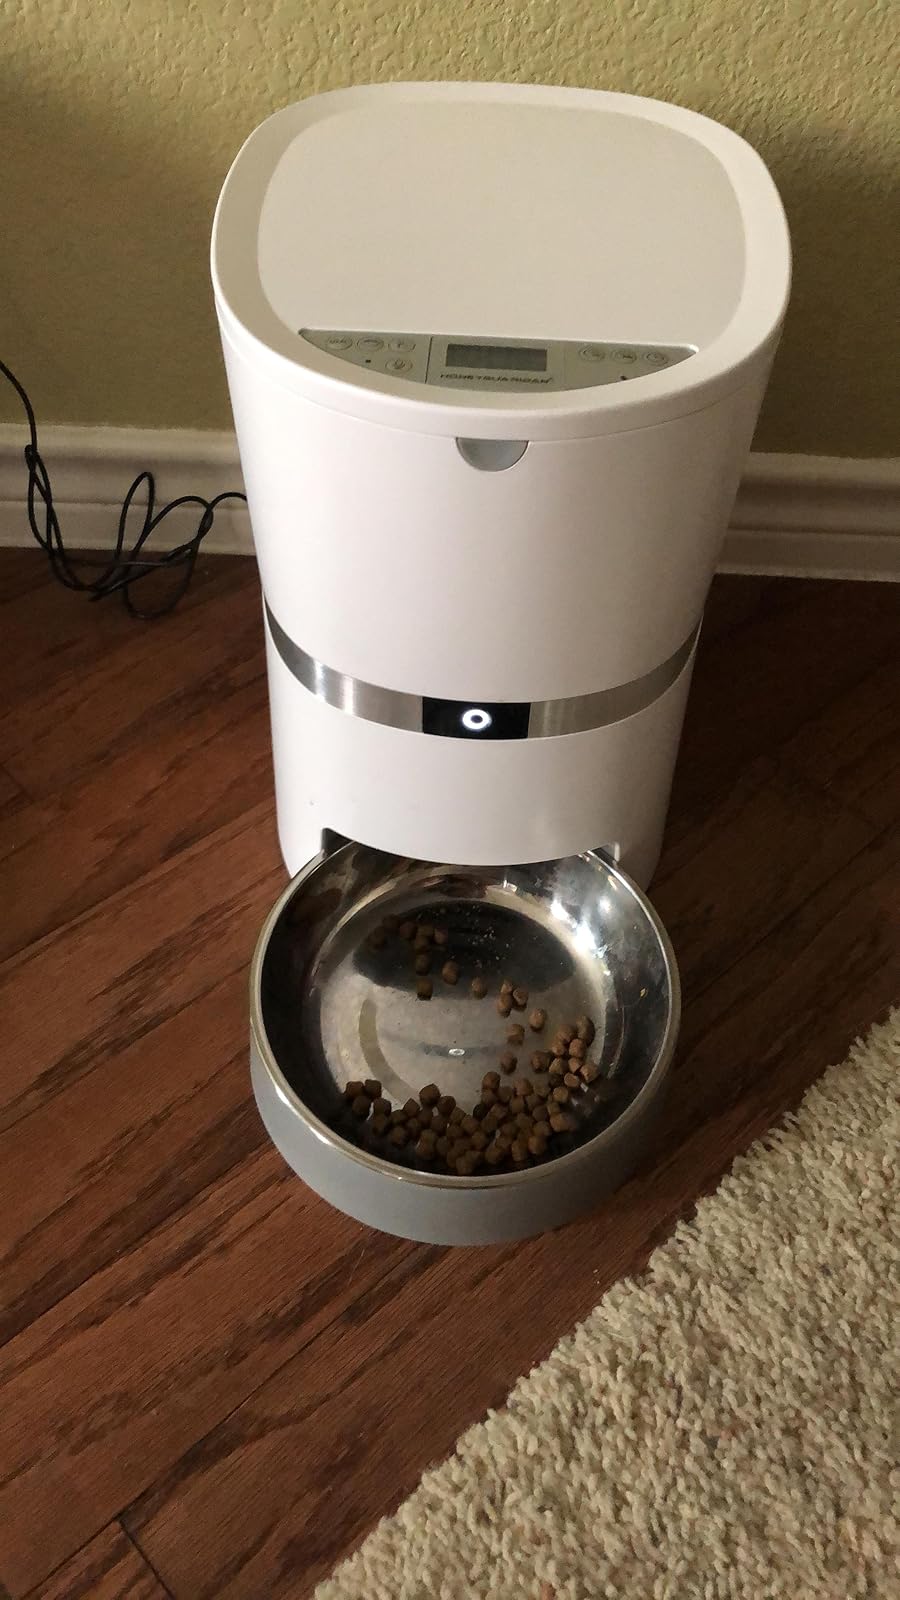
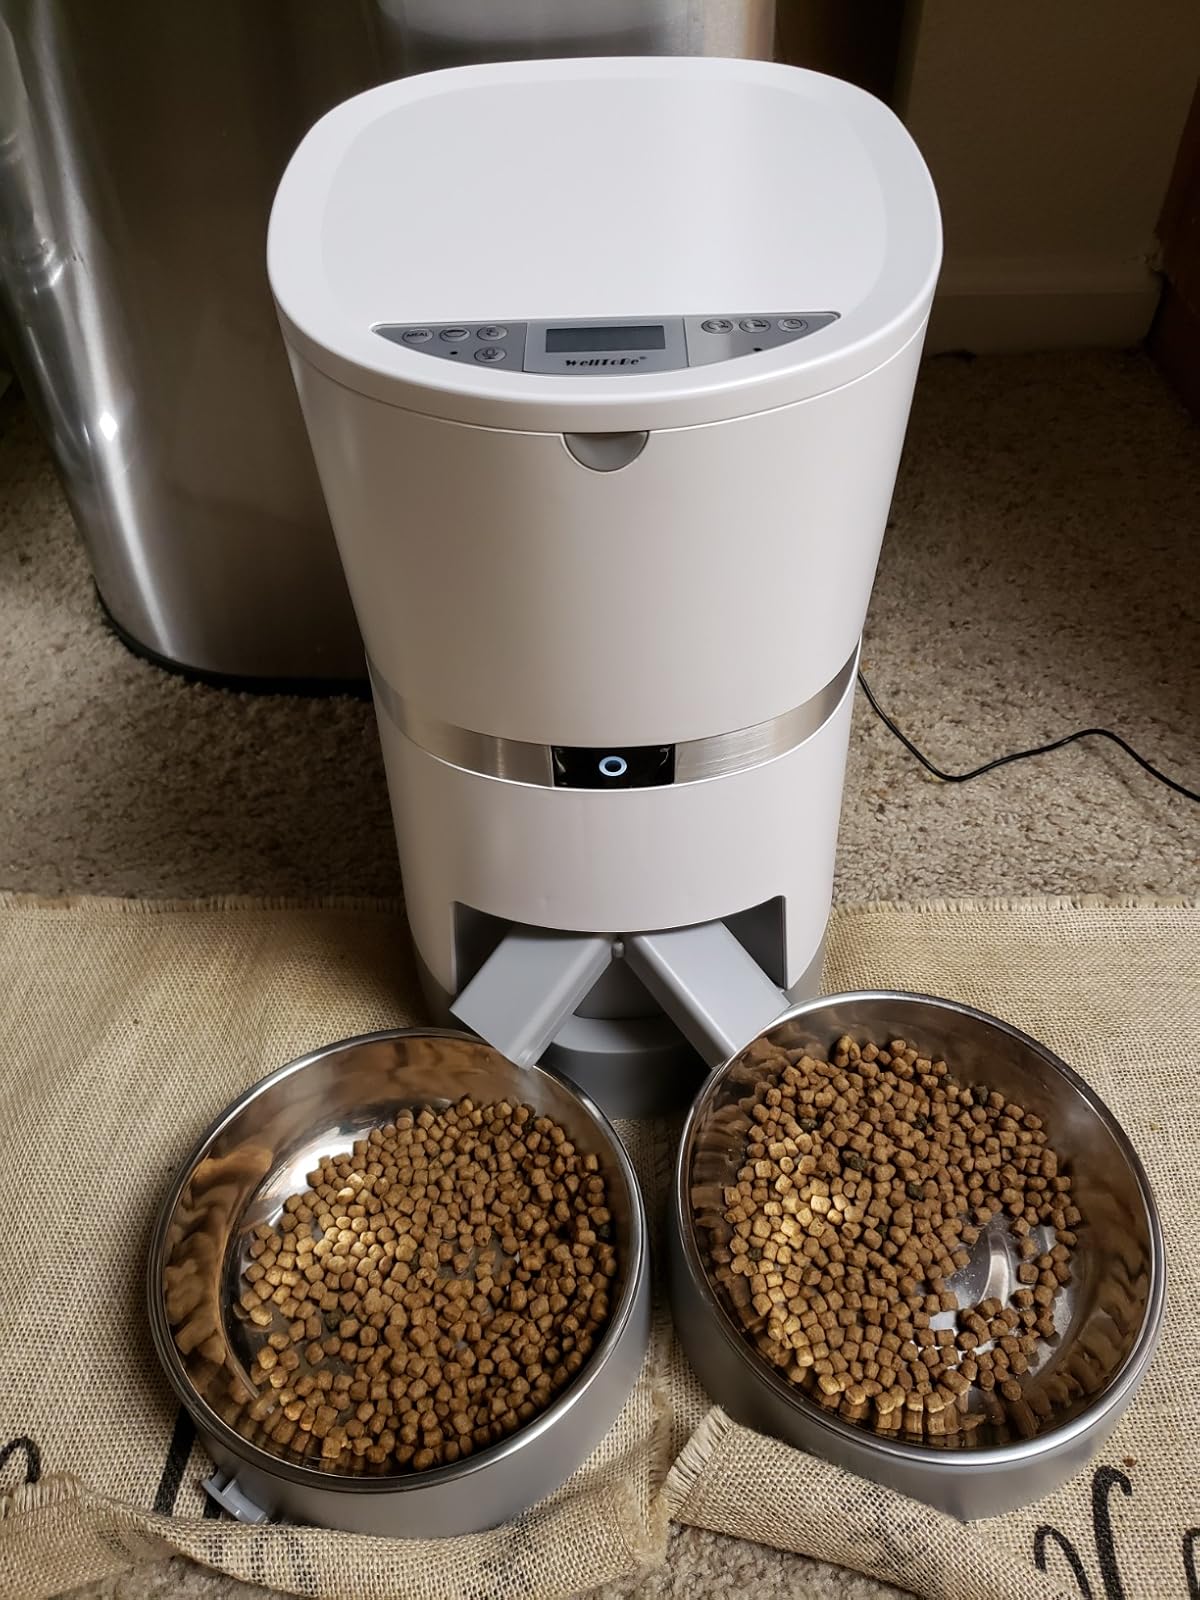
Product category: items_feeder
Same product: no